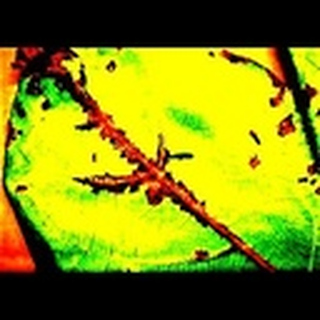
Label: cotton_bacterial_blight